Tempera

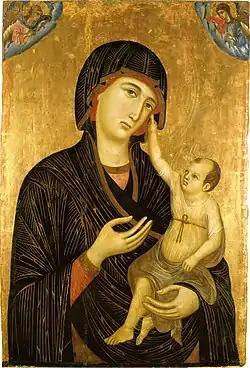
"Crevole Madonna" by Duccio, tempera with gold ground on wood, 1284, Siena

Tempera, also known as egg tempera, is a permanent, fast-drying painting medium consisting of pigments mixed with a water-soluble binder medium, usually glutinous material such as egg yolk. "Tempera" also refers to the paintings done in this medium. Tempera paintings are very long-lasting, and examples from the first century AD still exist. Egg tempera was a primary method of painting until after 1500 when it was superseded by oil painting. A paint consisting of pigment and binder commonly used in the United States as poster paint is also often referred to as "tempera paint", although the binders in this paint are different from traditional tempera paint.